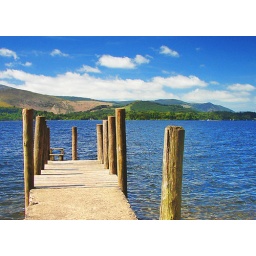
The famous jetty at derwent water in the lake district